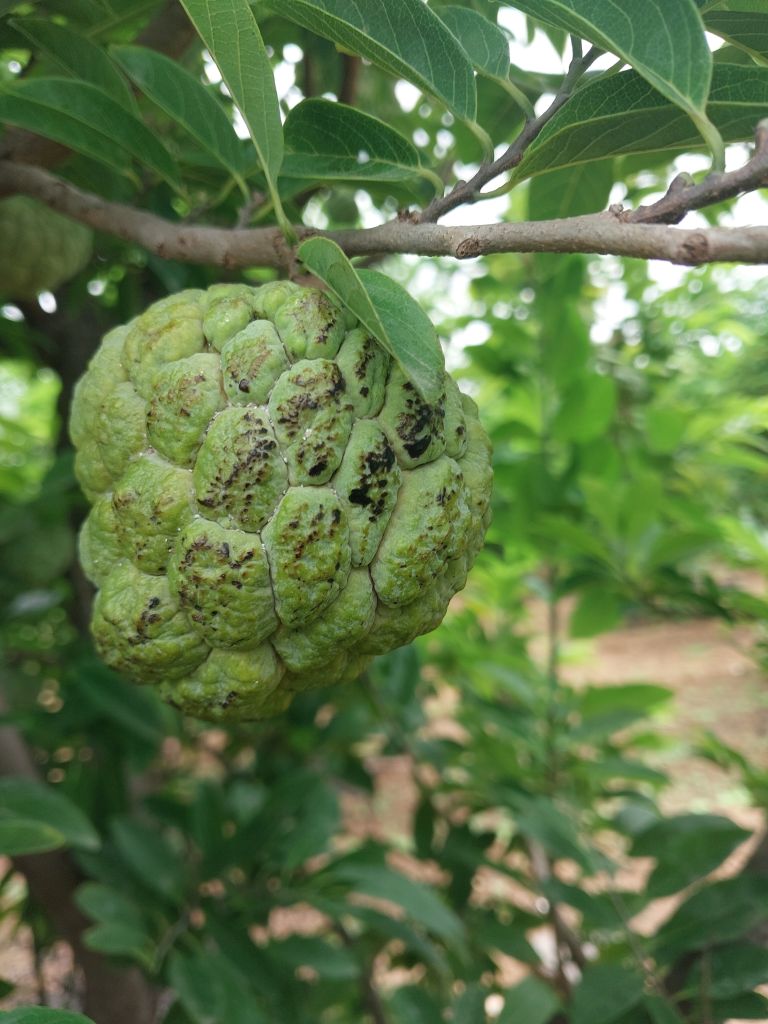
Disease label: Blank Canker